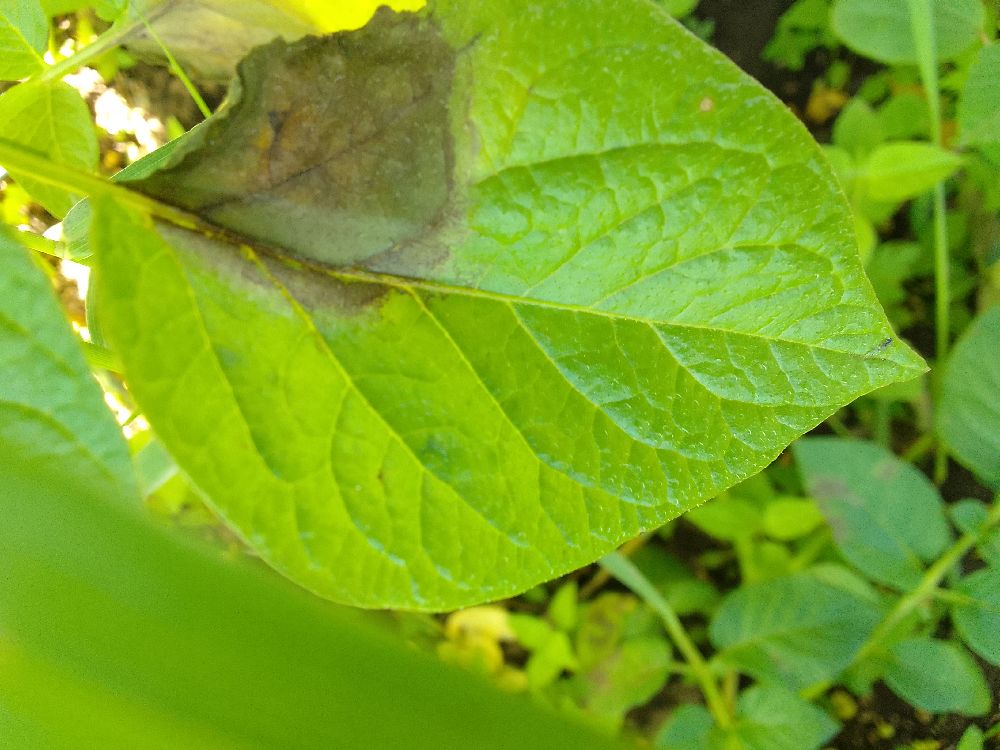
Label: Late blight